Sky position (RA, Dec in degrees): 194.69, 2.684
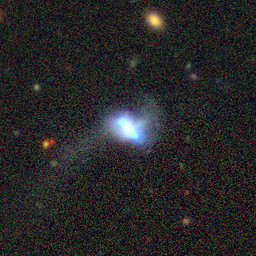
Galaxy morphology: Disturbed Galaxies